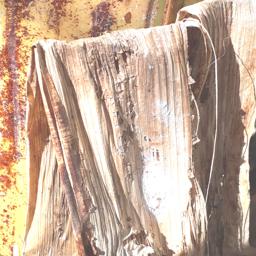
Label: BACTERIAL SOFT ROT